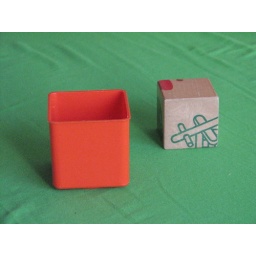
Putting a wooden cube in a box